2015 Western Cape fire season

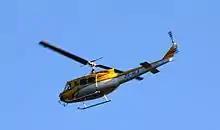
A Working on Fire Huey

The Cape Point fire started on Wednesday, 4 March in Cape Point Nature Reserve after a lightning strike in the area. Firefighters managed to bring the fire under control, but strong winds fueled the fire and made it difficult for aerial firefighting resources to be used and the fire flared up again on Thursday. On Saturday, 71-year-old firefighting helicopter pilot, Hendrik Willem Marais, was killed when his Bell Huey helicopter crashed while fighting the fire. Mayor of Cape Town, Patricia de Lille and Minister of Environmental Affairs and Tourism, Edna Molewa sent their condolences. The fire in Cape Point flared up again on Sunday and 70-80 firefighters with water tanks were sent to control the fire.